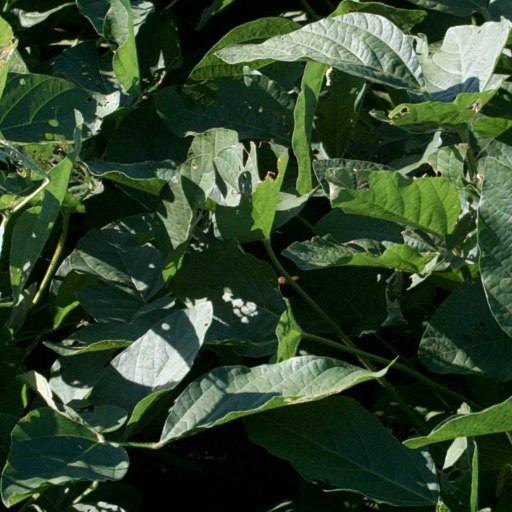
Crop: soybean